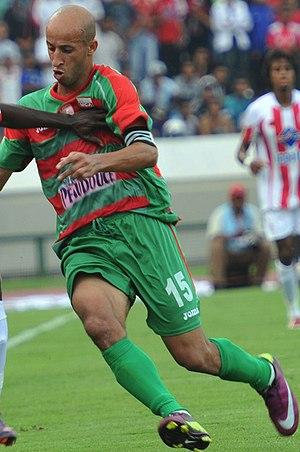
WAC vs MC Alger
sélection nationale =